Social Credit Board

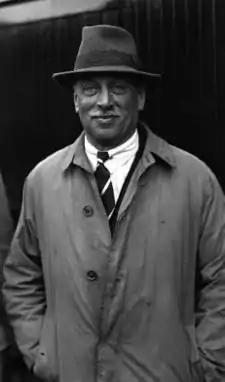
Though C. H. Douglas declined to come to Alberta himself, he sent two assistants to advise the Social Credit Board.

William Aberhart's Social Credit League won the 1935 Alberta general election on a platform of ending the Great Depression by implementing social credit, a new economic theory that posited that poverty could be ended by increasing citizens' purchasing power. By 1937, many Social Credit backbenchers in the Legislative Assembly of Alberta were becoming frustrated with the government's lack of progress. This frustration became the 1937 Social Credit backbenchers' revolt. As a condition of regaining the rebels' support, Aberhart agreed to create the Social Credit Board, to be composed of five Social Credit MLAs and responsible for the implementation of social credit in Alberta. The chair of the Social Credit Board was Glenville MacLachlan; he and three other members had been insurgents during the revolt, while the fifth member, Floyd Baker, had remained loyal to Aberhart.